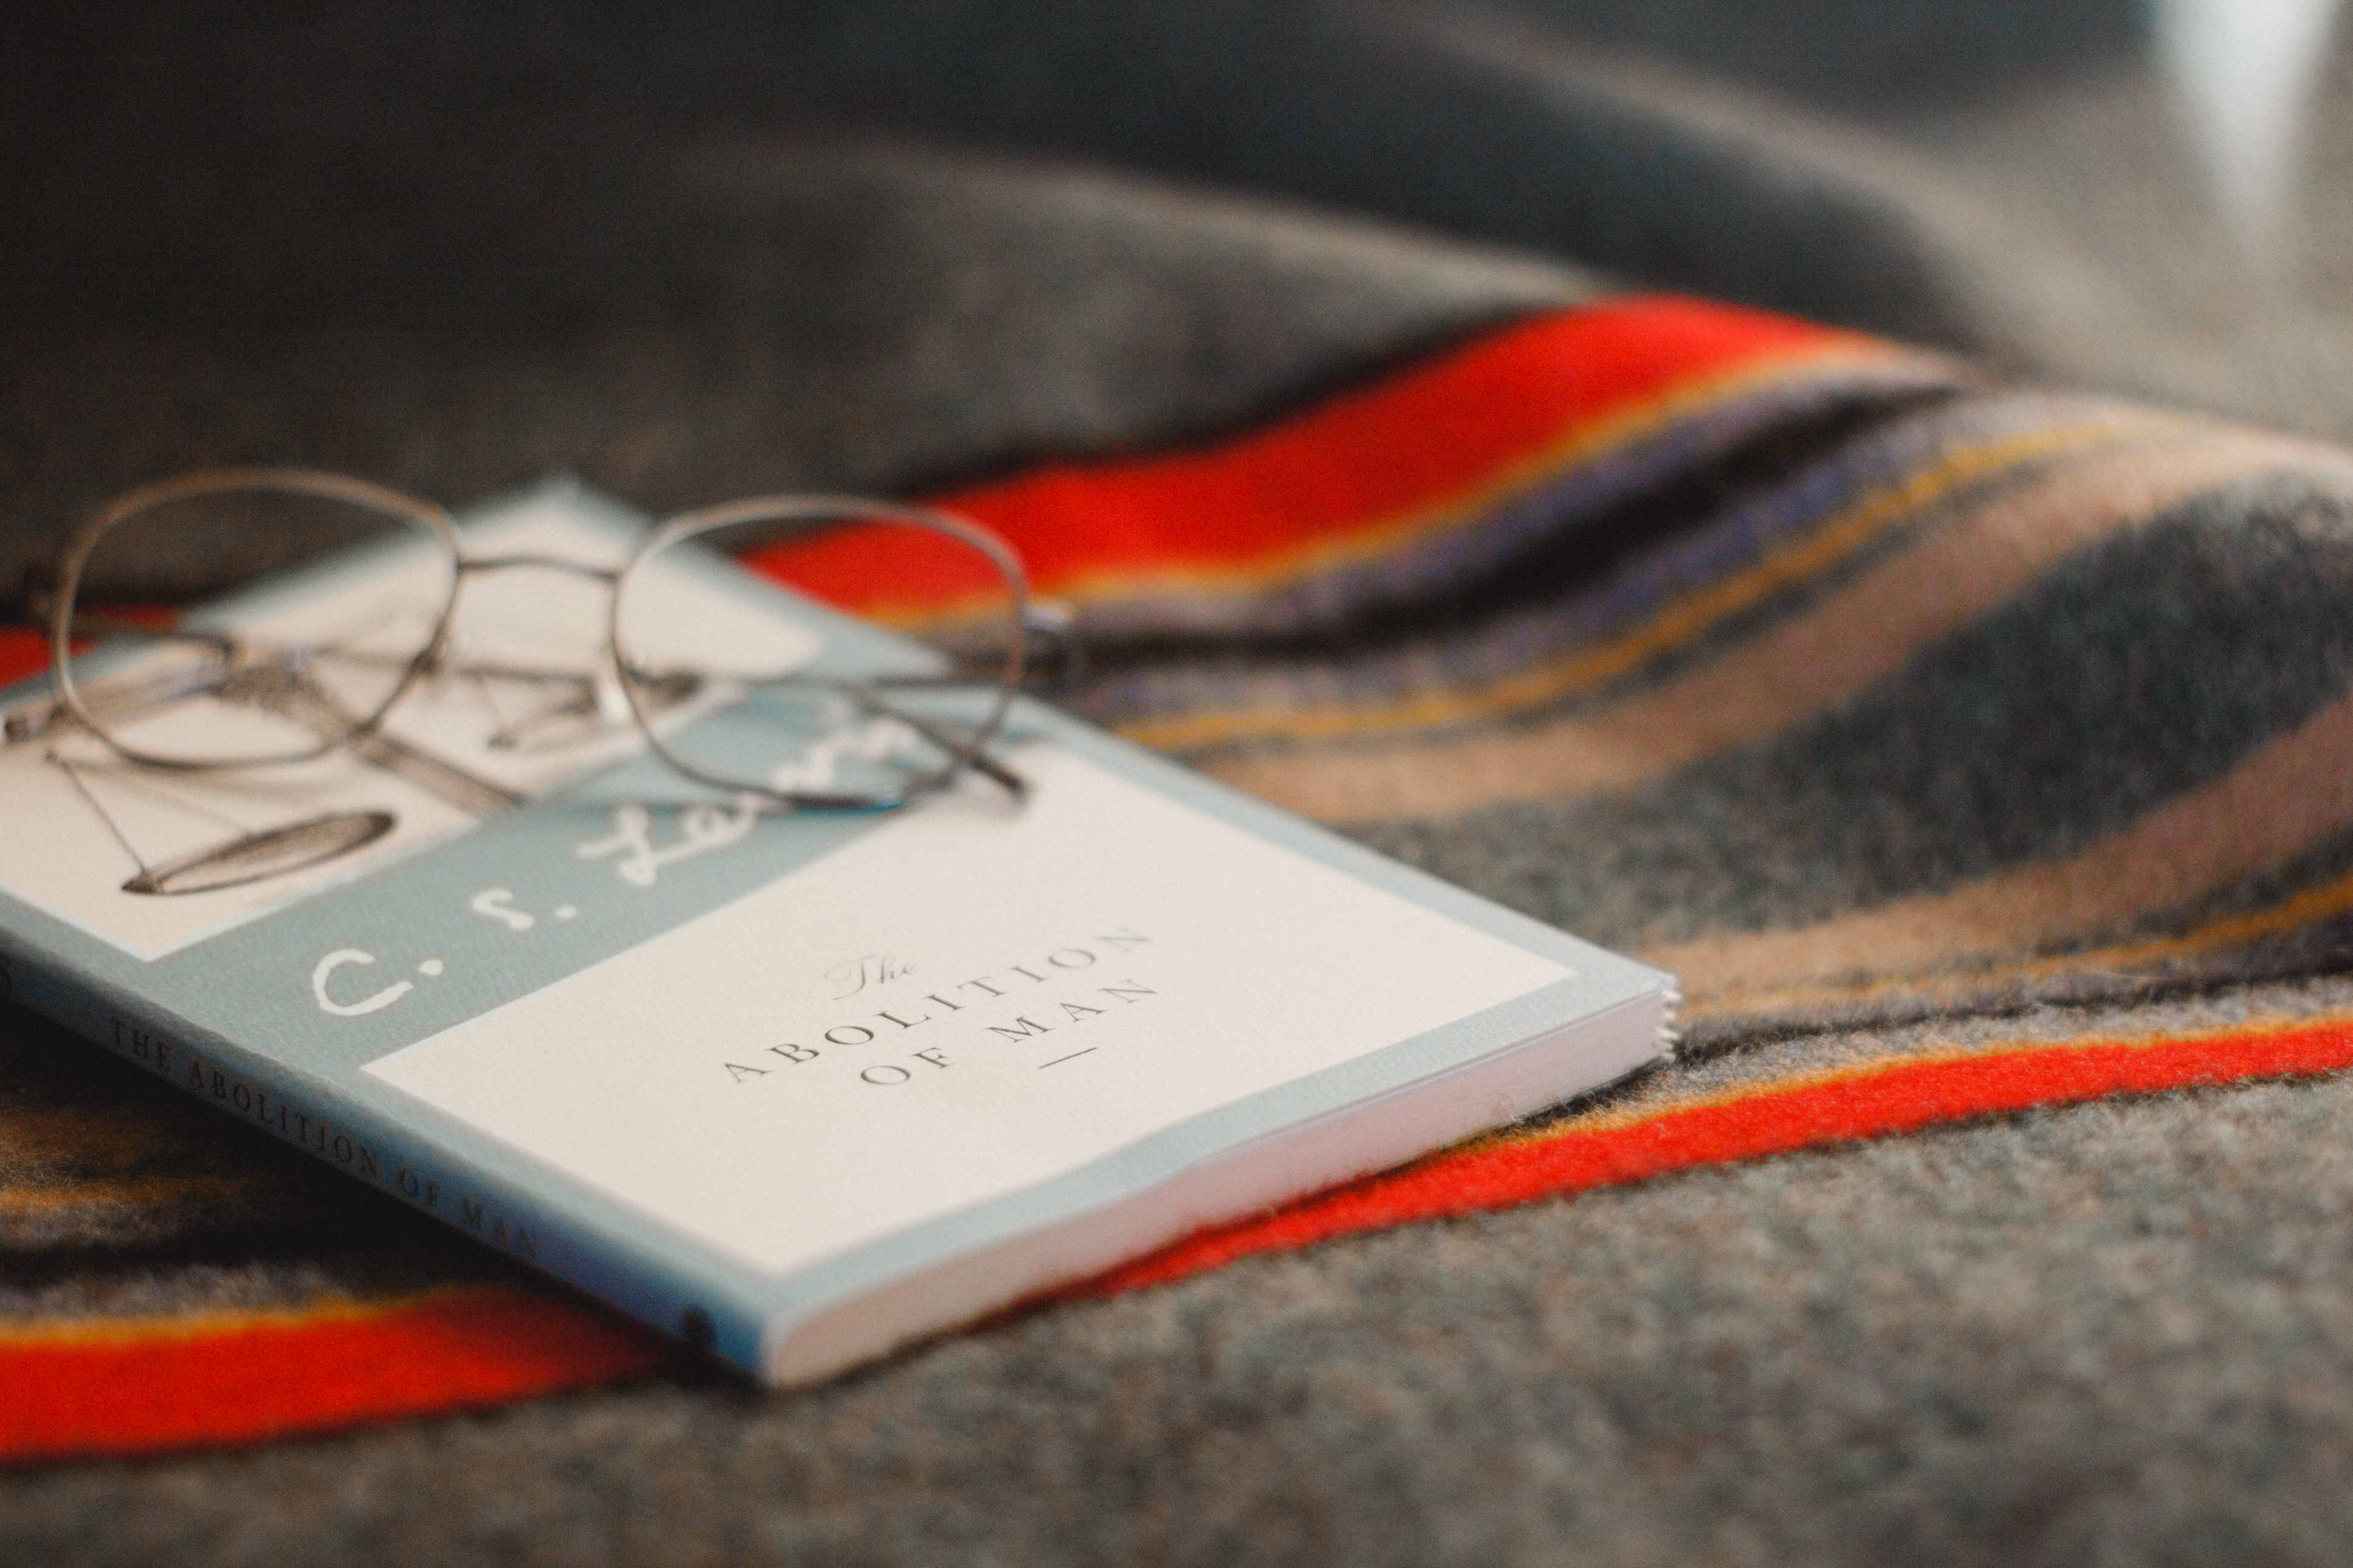
book, reading, red, color, brand, literature, glasses, abolition of man